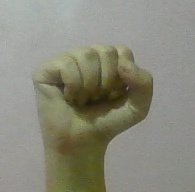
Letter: saad